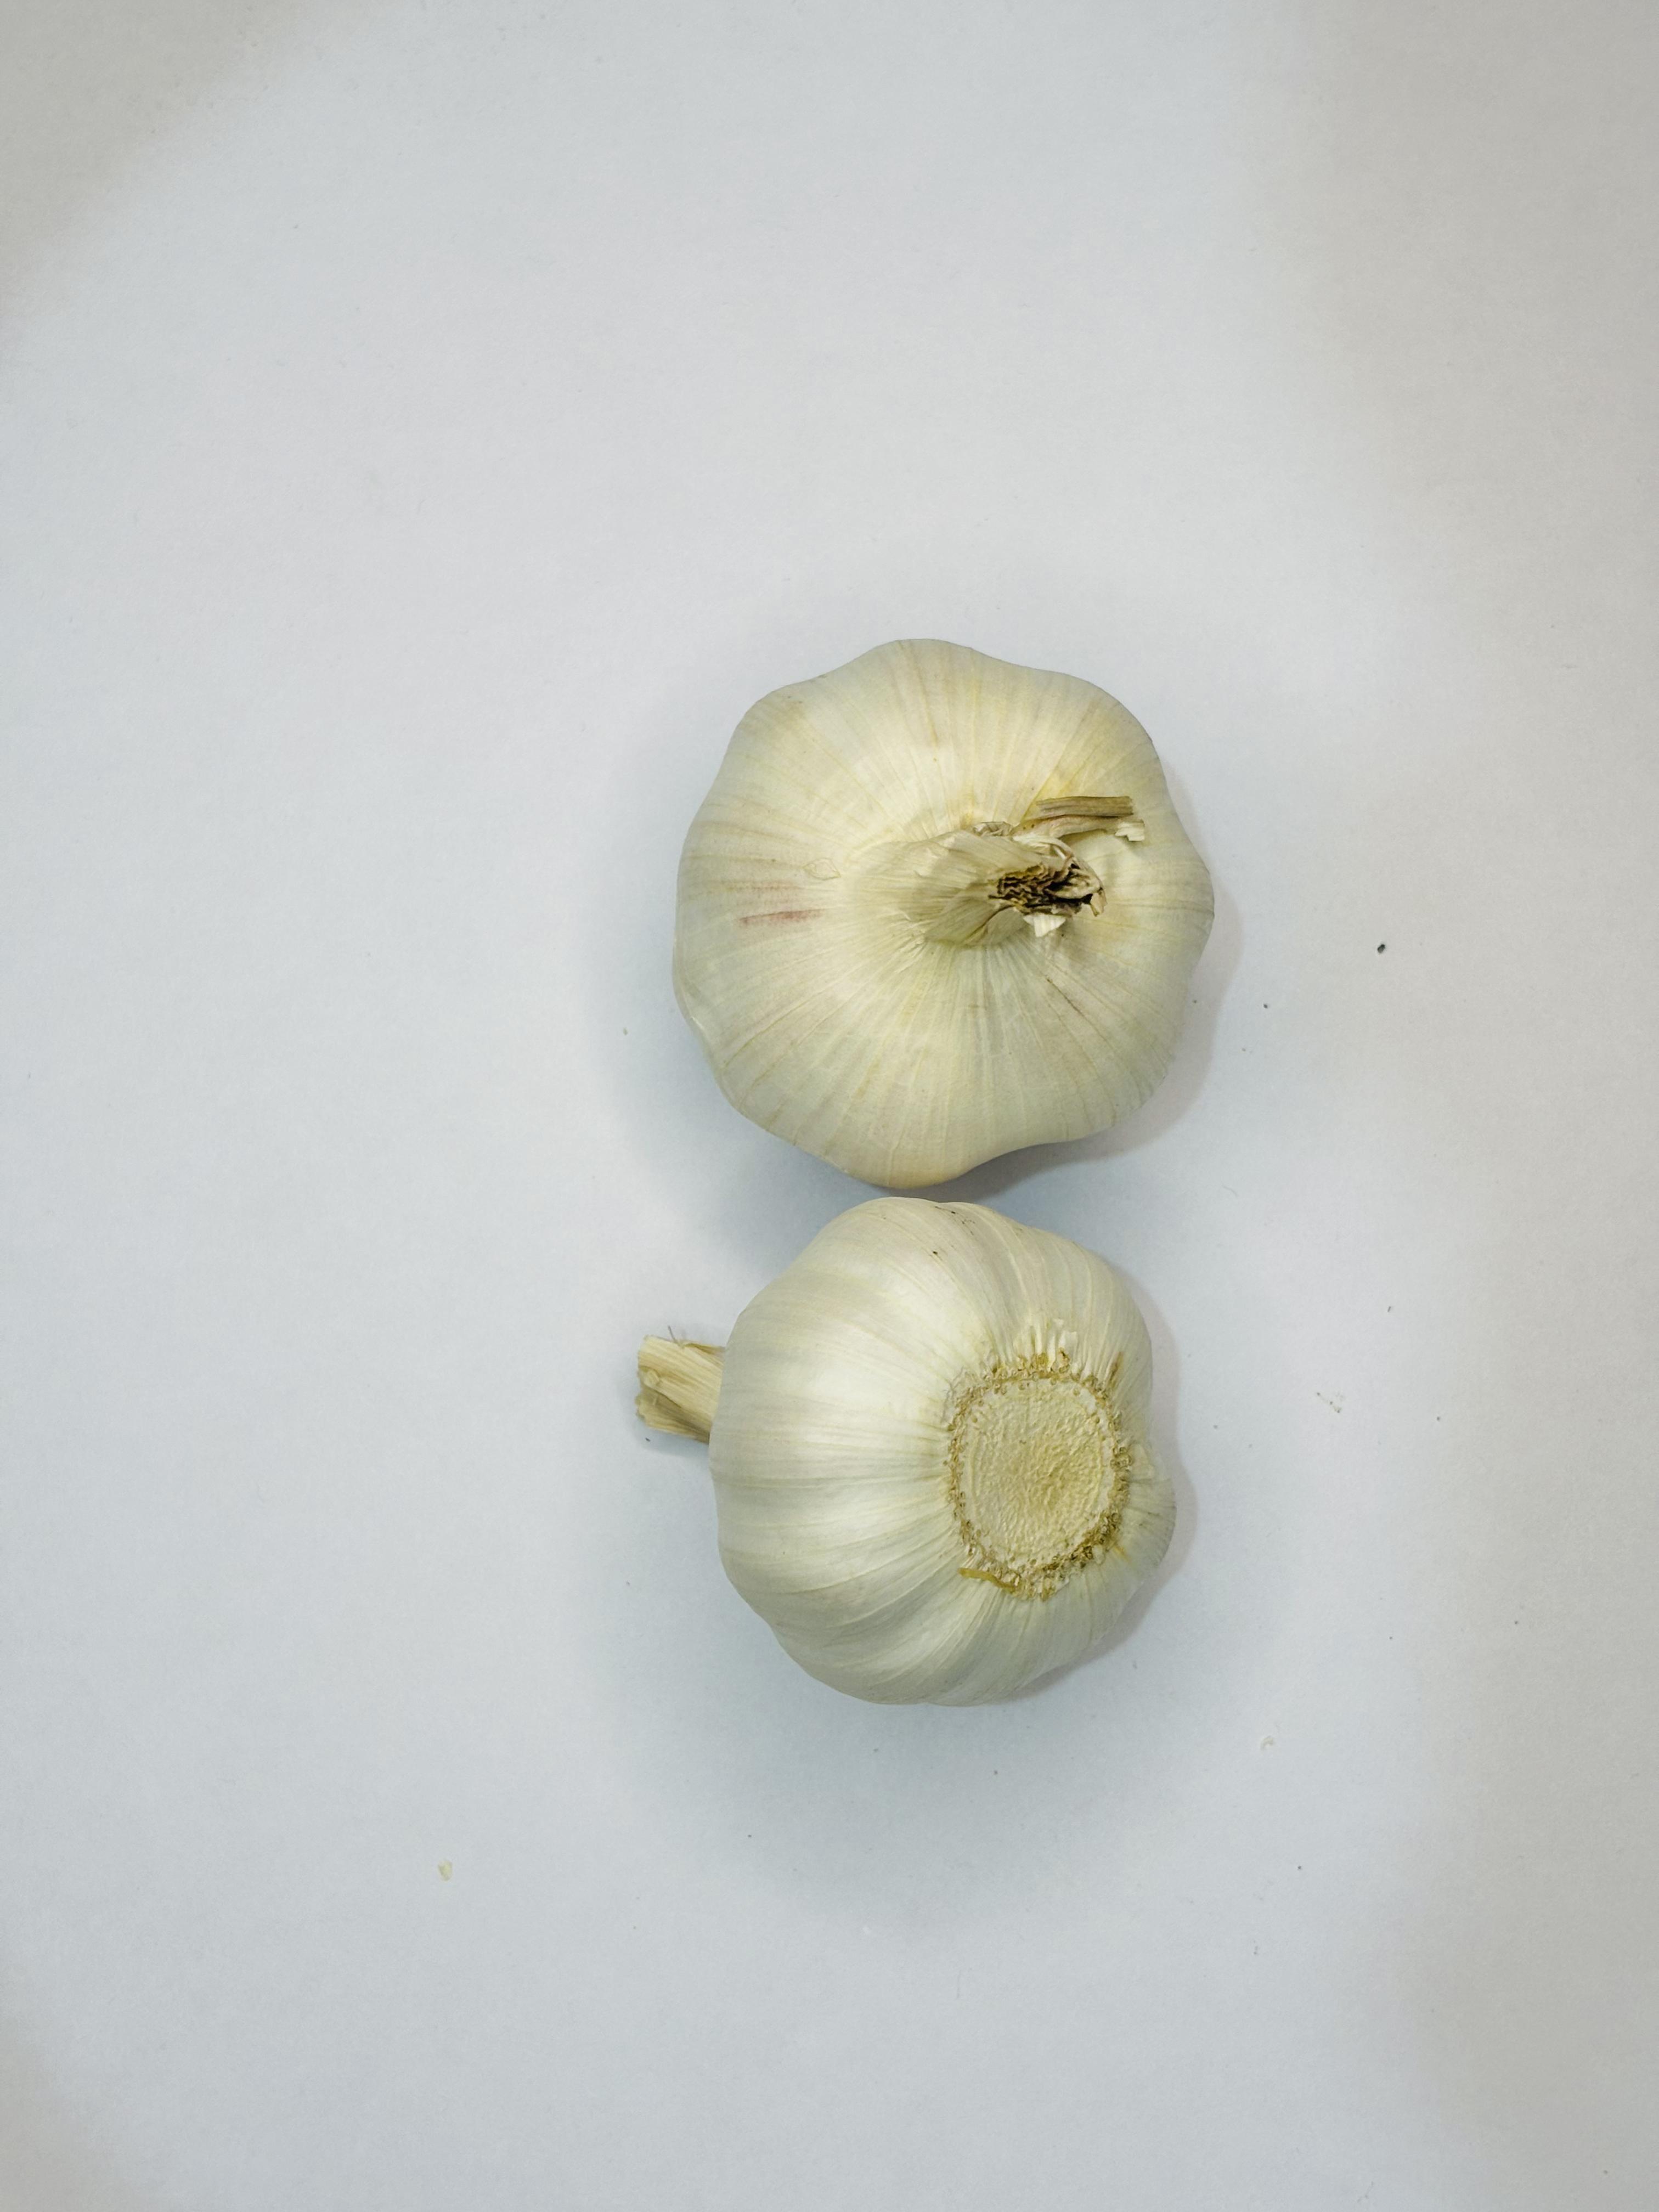
Label: Garlic